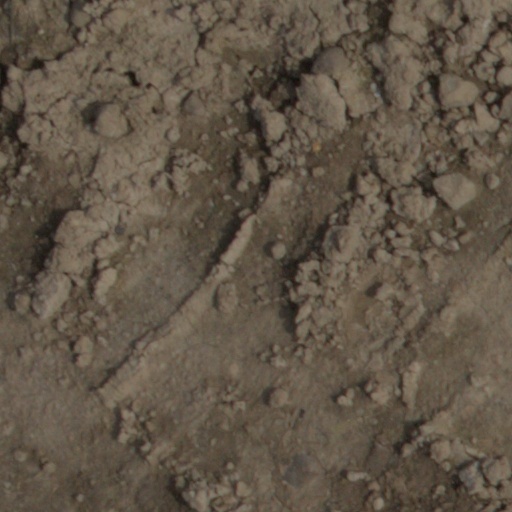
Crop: wheat